Kappa Scorpii

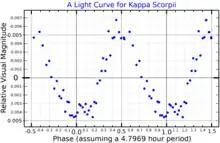
A light curve for Kappa Scorpii, adapted from Lomb and Shobbrook (1975)

The primary component of the pair, κ Sco A, is a variable star of Beta Cephei type. It is undergoing radial pulsations with a dominant frequency of 4.99922 cycles per day, or 4.8 hours per cycle. There are overlapping secondary pulsation frequencies of about 4.85 and 5.69 cycles per day. This star has about 11 times the mass of the Sun and is nearly 7 times the Sun's radius. The effective temperature of the outer envelope is 23,400 K, giving it a blue-white hue. It is rotating rapidly, with an estimated period of only 1.9 days and an axis of rotation that is inclined by about 40° to the line of sight from the Earth.